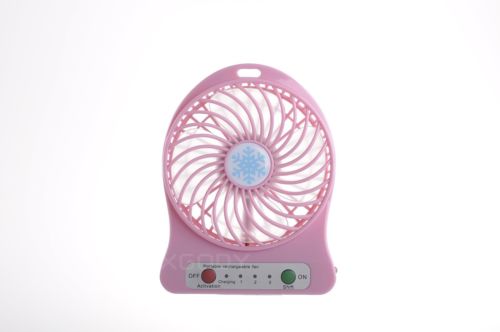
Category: fan